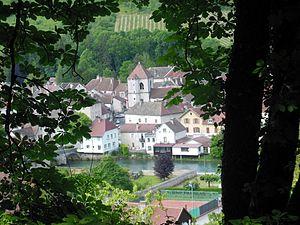
Vue de Vuillafans, depuis la commune voisine de Châteauvieux-les-Fossés.
Vuillafans est une commune française située dans le département du Doubs en région Bourgogne-Franche-Comté.